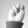
ASL letter: N